Crazy Horse

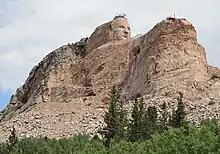
The Crazy Horse Memorial in 2020

Most sources question whether Crazy Horse was ever photographed. Valentine McGillycuddy doubted any photograph of the war leader had been taken. In 1908, Walter Camp wrote to the agent for the Pine Ridge Reservation inquiring about a portrait. "I have never seen a photo of Crazy Horse," Agent Brennan replied, "nor am I able to find any one among our Sioux here who remembers having seen a picture of him. Crazy Horse had left the hostiles but a short time before he was killed and it's more than likely he never had a picture taken of himself."